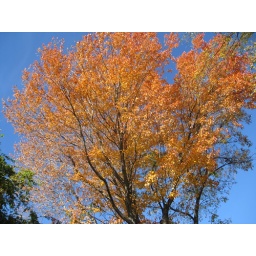
A yellow tree along the Minuteman Bikeway in Arlington, Mass.